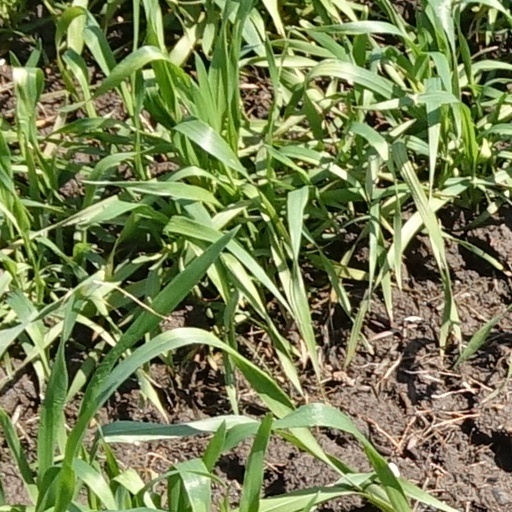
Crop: wheat